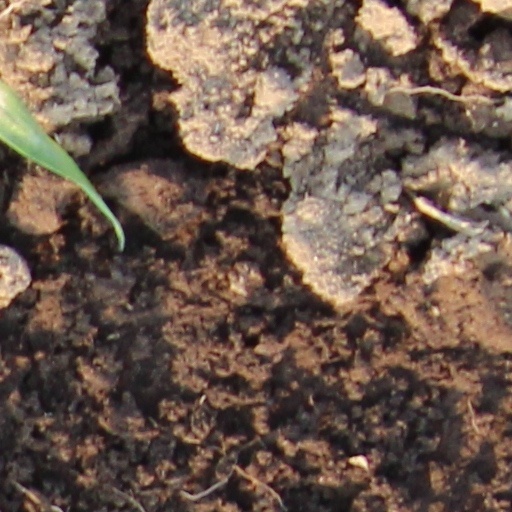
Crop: wheat